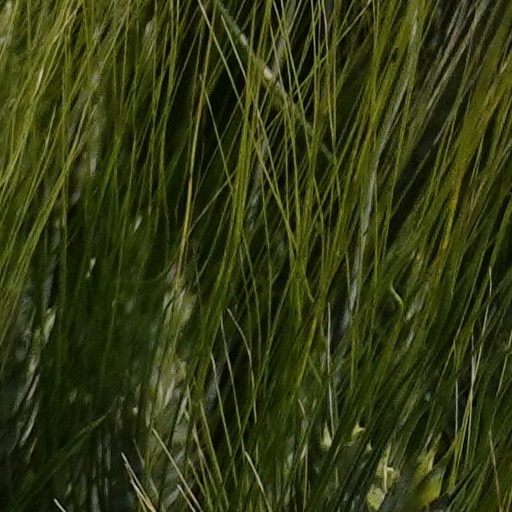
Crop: wheat